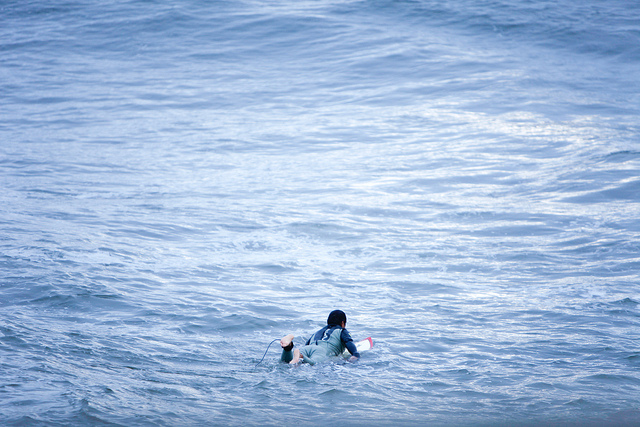
user: Given an image and a question. Answer the question in a short answer. Question: What is the name of the technique the surfer is carrying out? Short Answer:
assistant: paddle